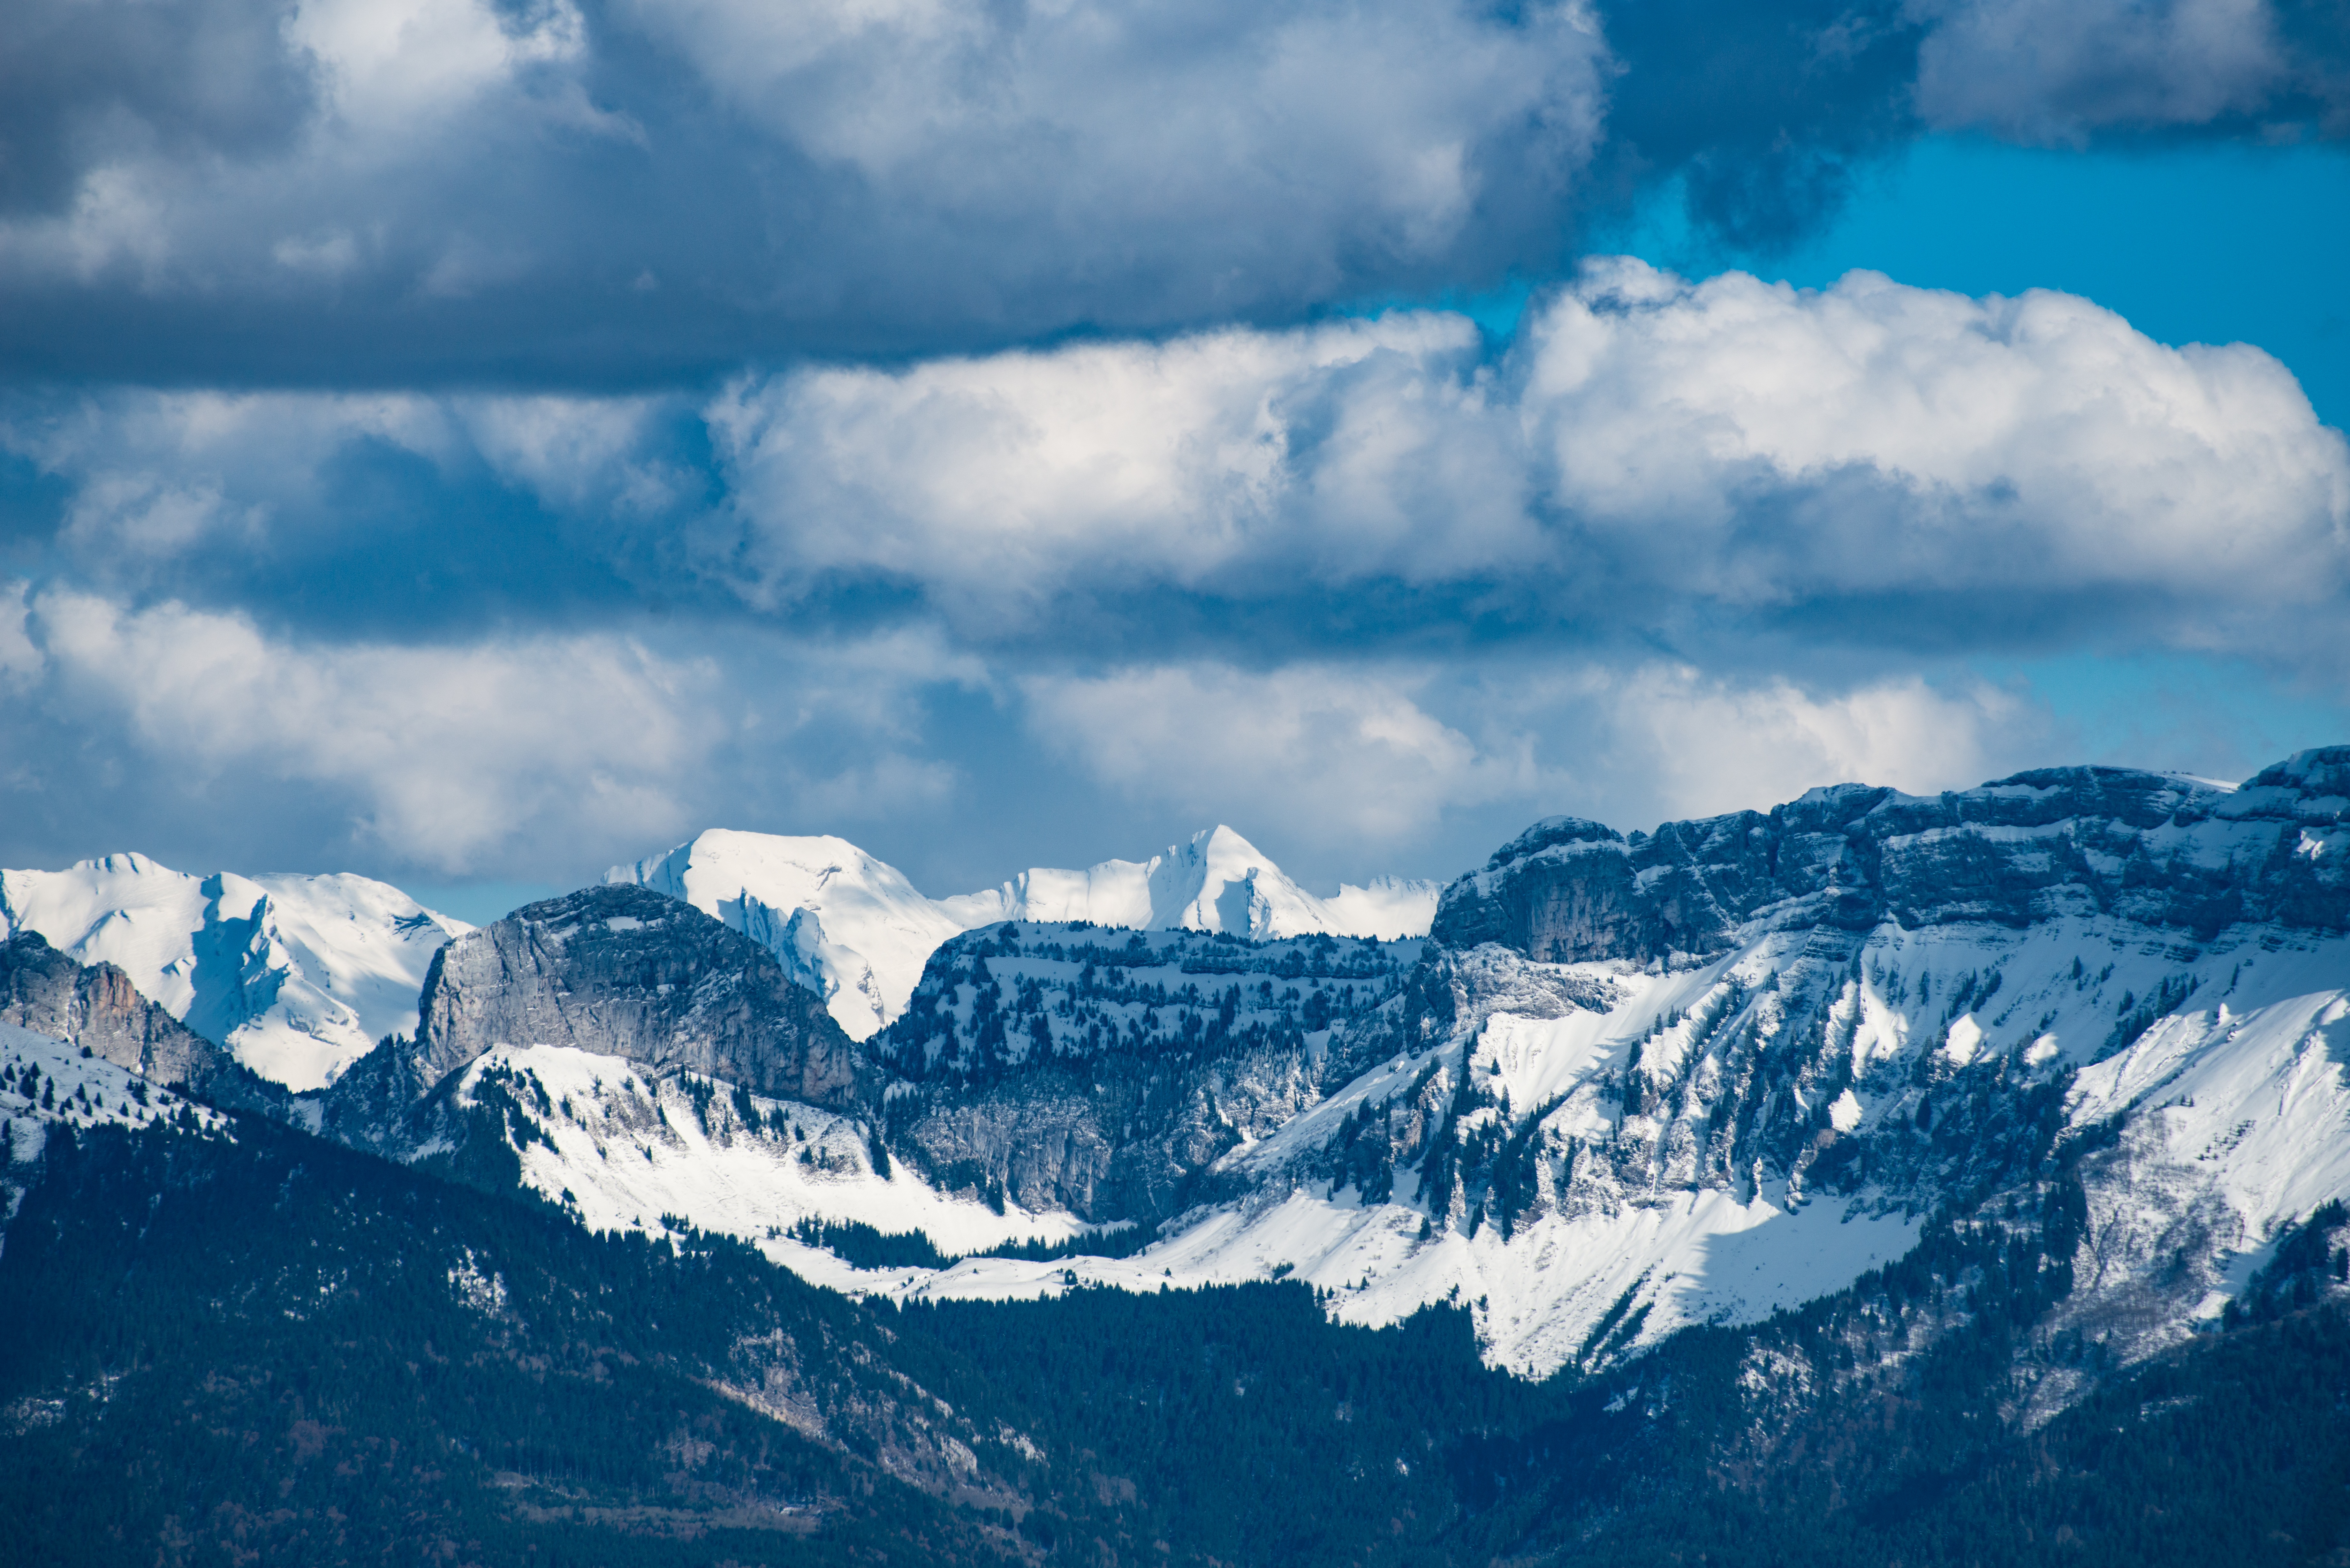
nature, rock, mountain, snow, cloud, sky, mountain range, altitude, alps, plateau, landform, geographical feature, mountainous landforms